Somonino

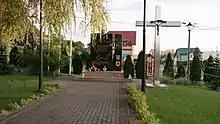
Monument to local inhabitants who were killed during World War II

During the German occupation of Poland (World War II), Somonino was one of the sites of executions of Poles, carried out by the Germans in 1939 as part of the "Intelligenzaktion". Poles from Somonino were also among the victims of massacres of Poles, committed by the Germans in nearby Kaliska in October and November 1939, also as part of the "Intelligenzaktion".